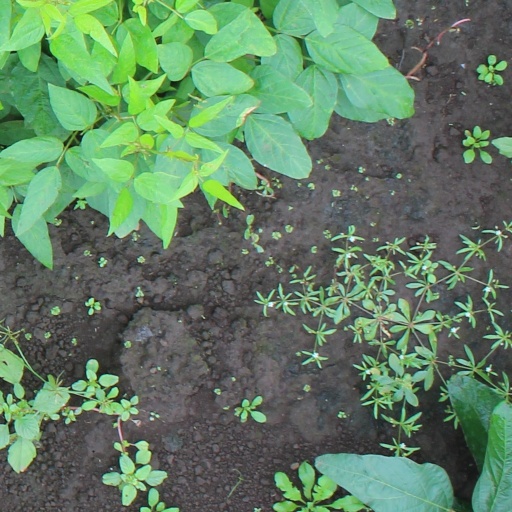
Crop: soybean